Malnutrition

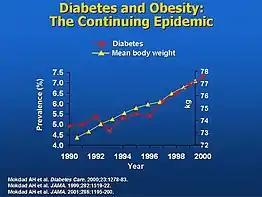
Chart showing a trend between obesity and diabetes over the years

Undernutrition weakens every part of the immune system. Protein and energy undernutrition increases susceptibility to infection; so do deficiencies of specific micronutrients (including iron, zinc, and vitamins). In communities or areas that lack access to safe drinking water, these additional health risks present a critical problem.